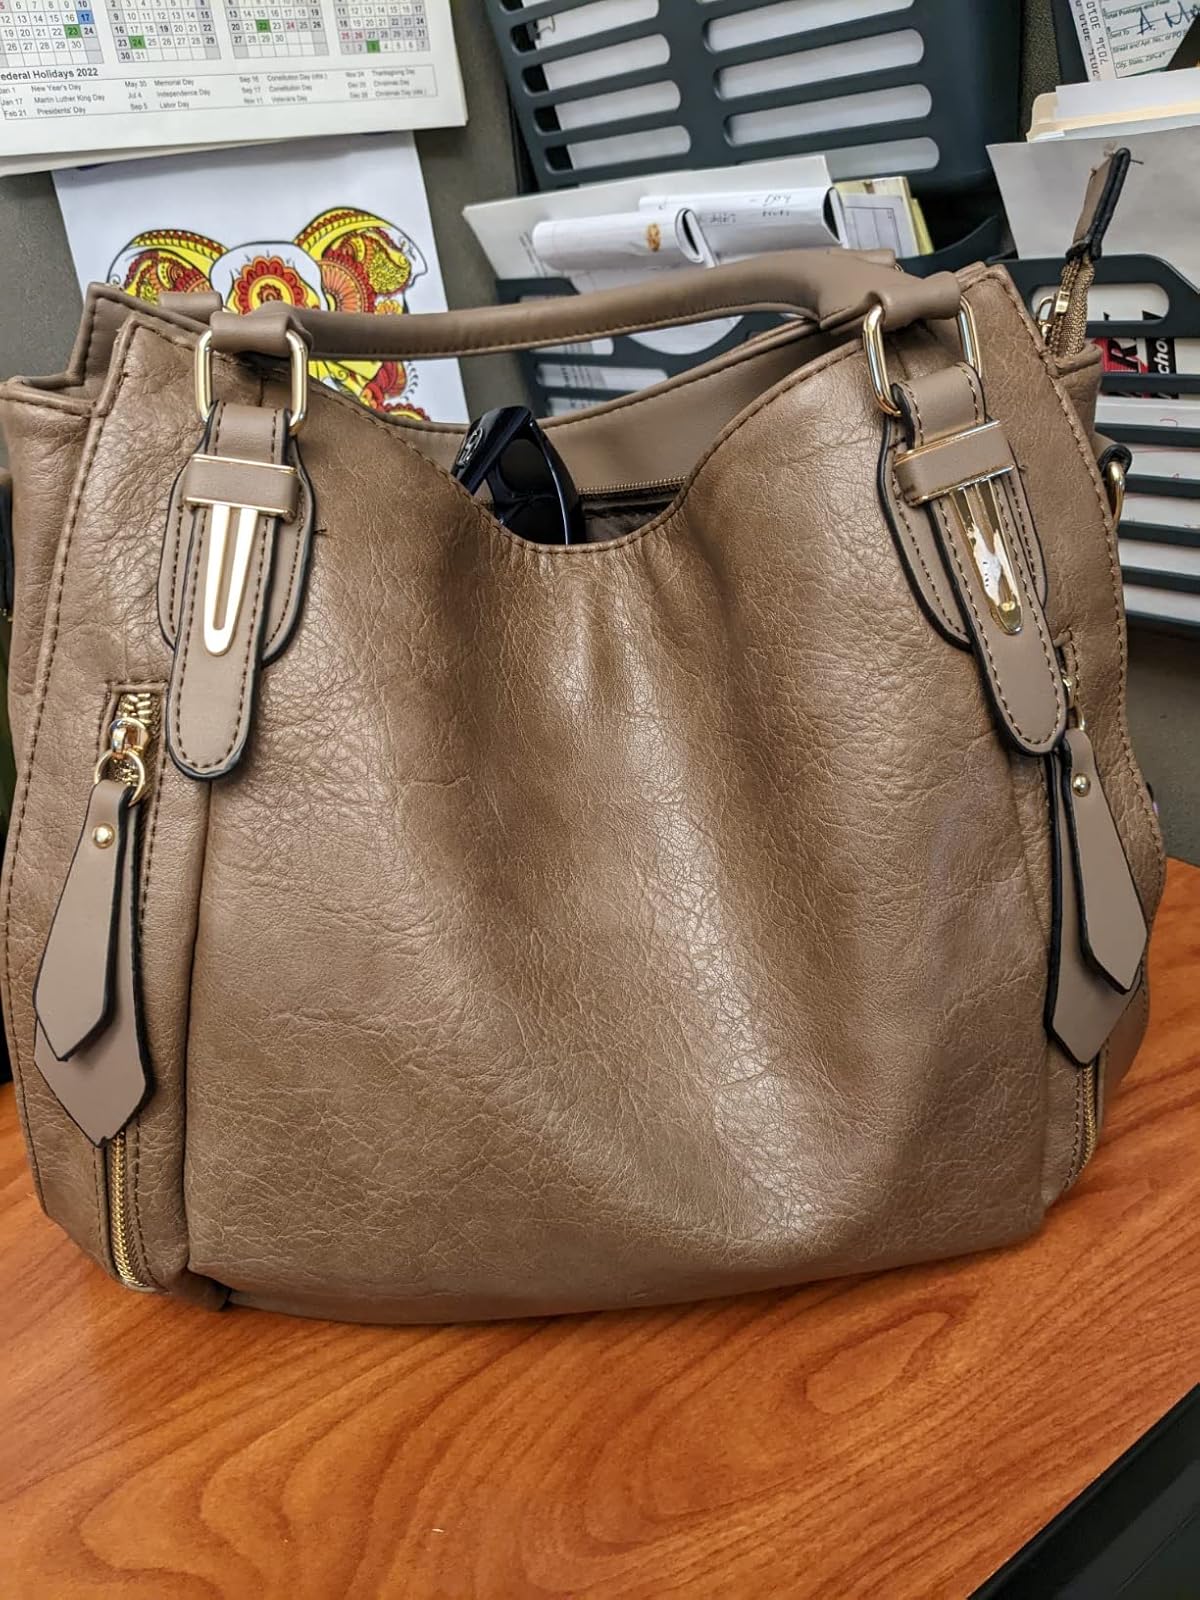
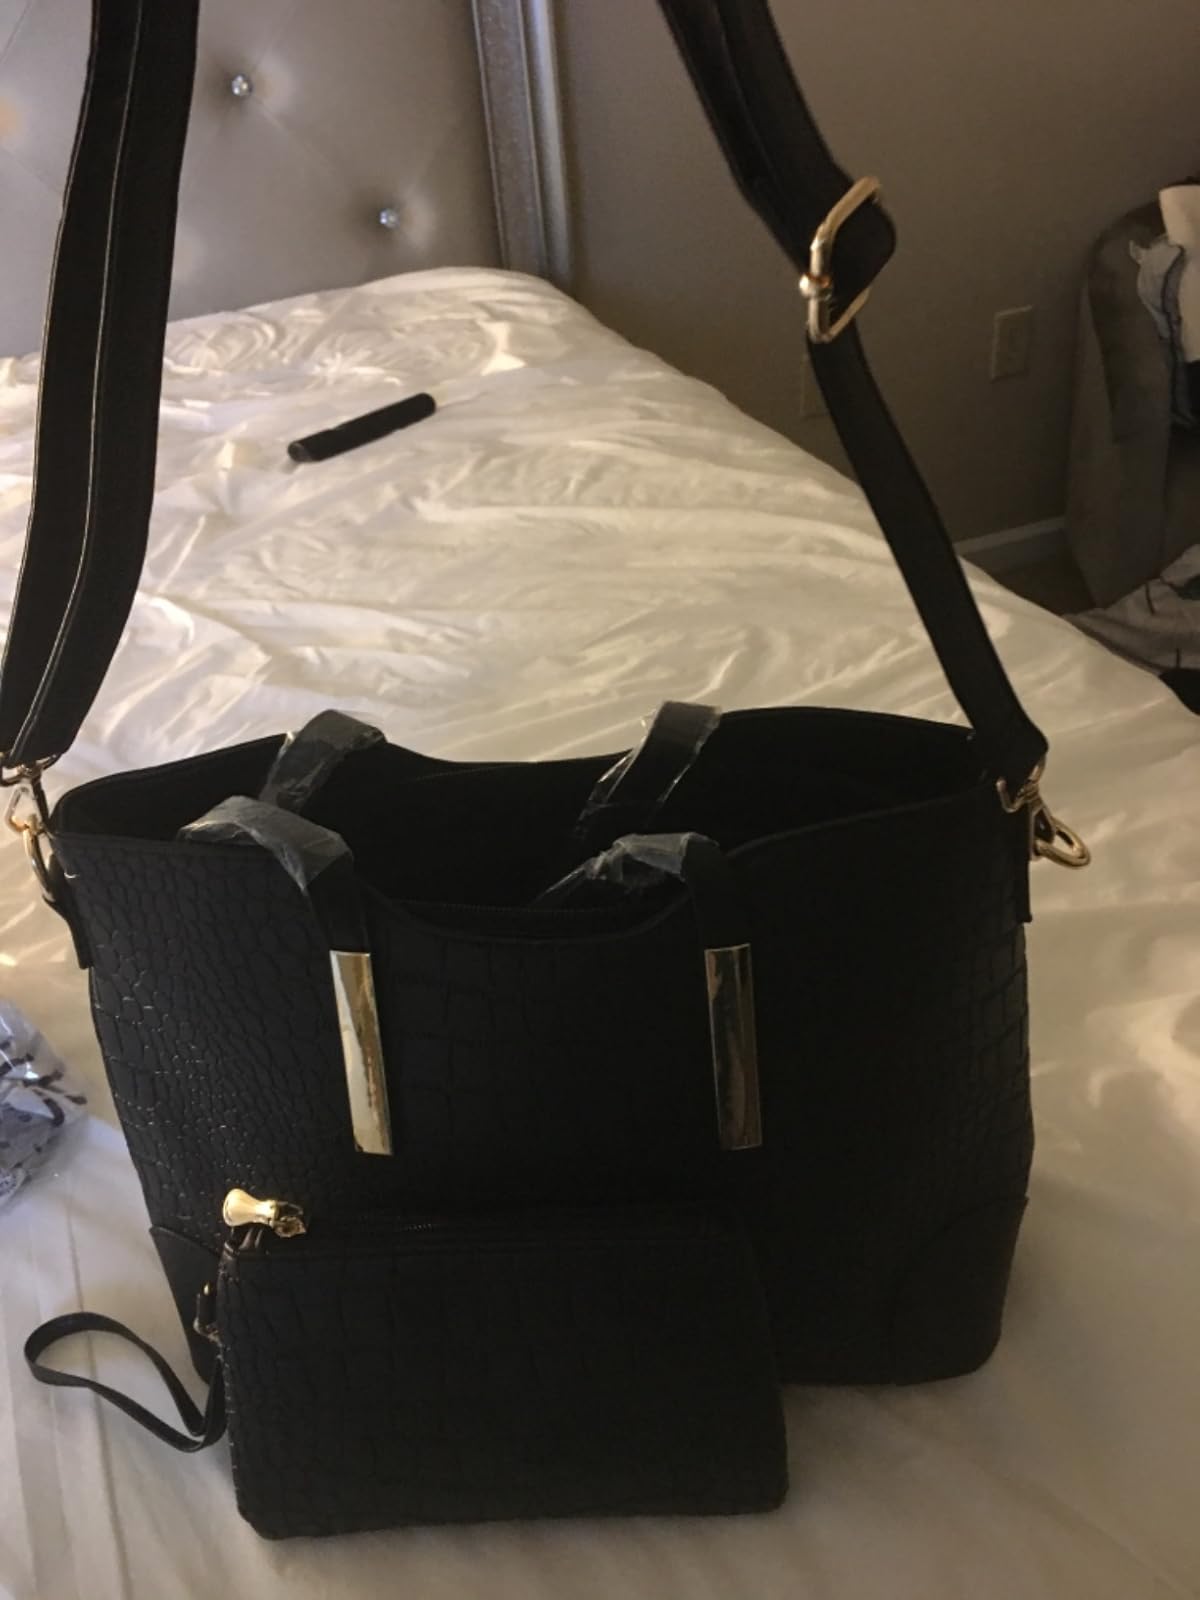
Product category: accessories_handbag
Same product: no